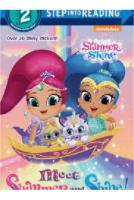
Portrait style: Cartoon Portrait